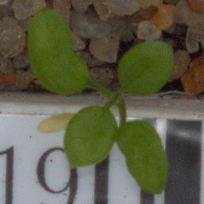
Label: common_chickweed